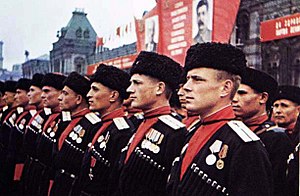
Kosakker / Kosakker i den russiske hær
Officerer fra Kubankosakhæren deltager i Sejrsparaden på Den Røde Plads i Moskva den 24. juni 1945.
Kosakker er en folkegruppe, der stammer fra Ruslands sydlige egne. Betegnelsen bruges især om et medlem af et militært rytterregiment.